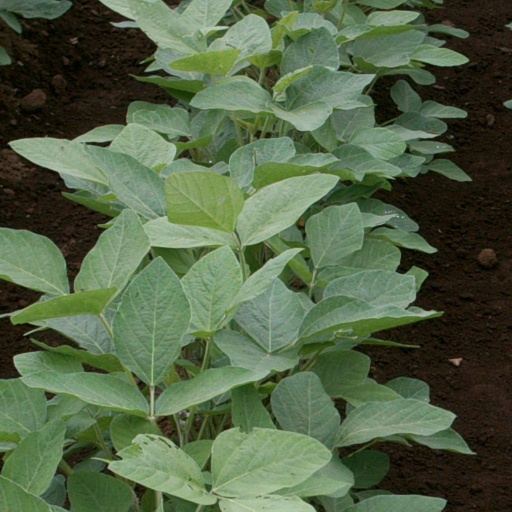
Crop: soybean